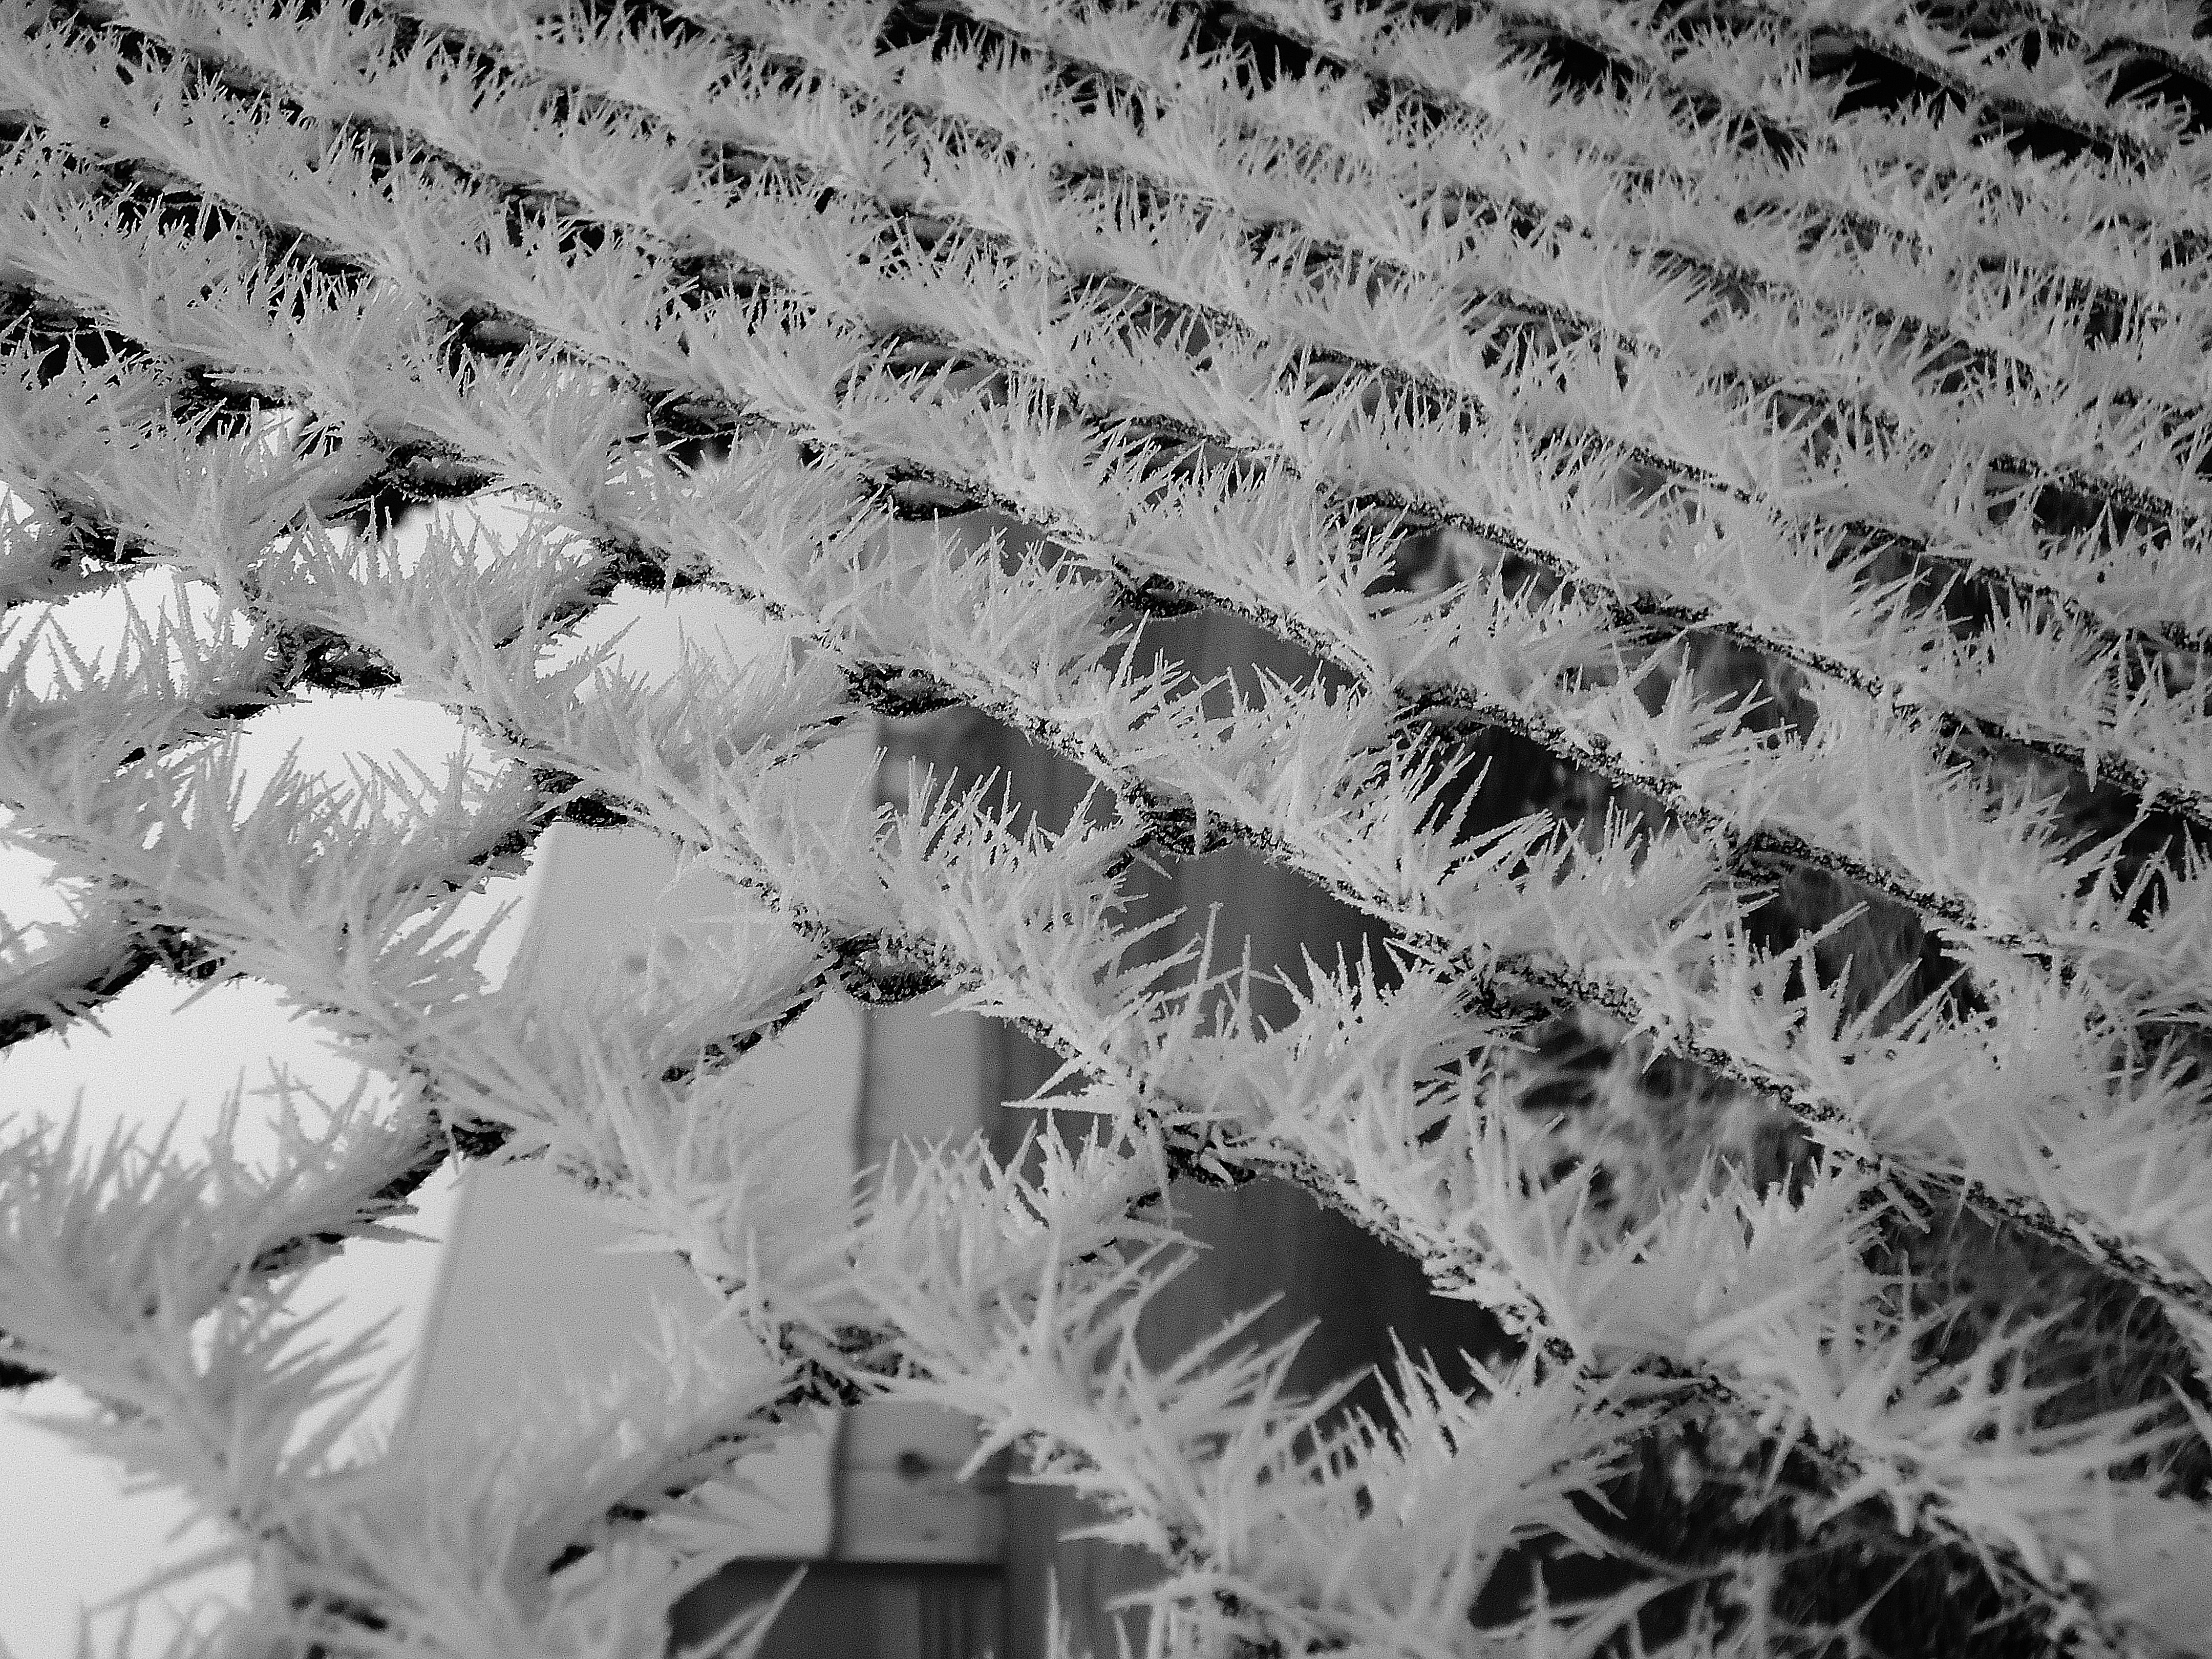
branch, cold, fence, black and white, plant, white, photography, leaf, flower, frost, pattern, line, monochrome, close up, thorns, fierce, monochrome photography